Luis Ossio

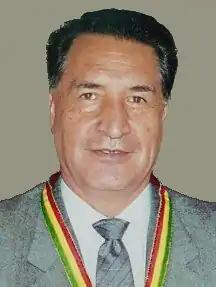
Luis Ossio

Luis Ossio Sanjinés (1930 – September 27, 2016) served as the 34th vice president of Bolivia from 1989 to 1993, during the presidency of Jaime Paz Zamora. He belonged to the Christian Democratic Party (in Spanish: "Partido Demócrata Cristiano" (PDC)).